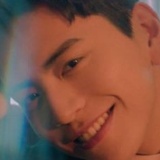
diễn viên Vương Đại Lục